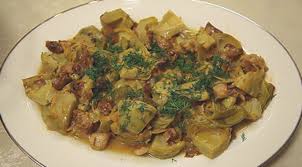
Yemek: enginar